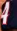
Number: 4